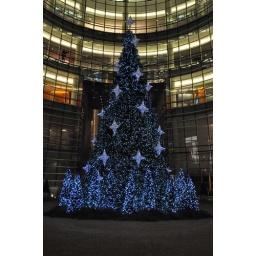
A tall tree in an office park near Rockefeller Center.